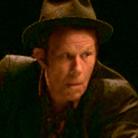
Age: 57